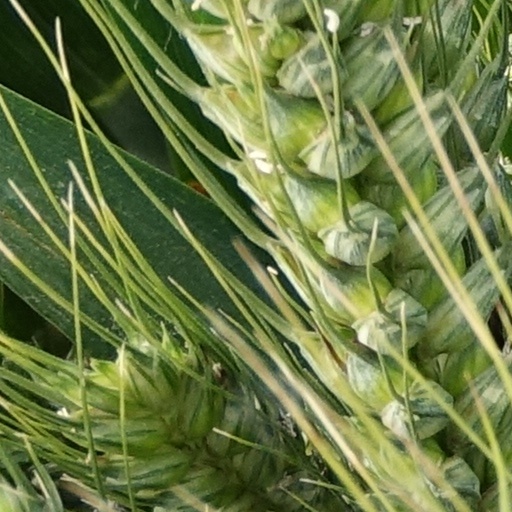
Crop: wheat